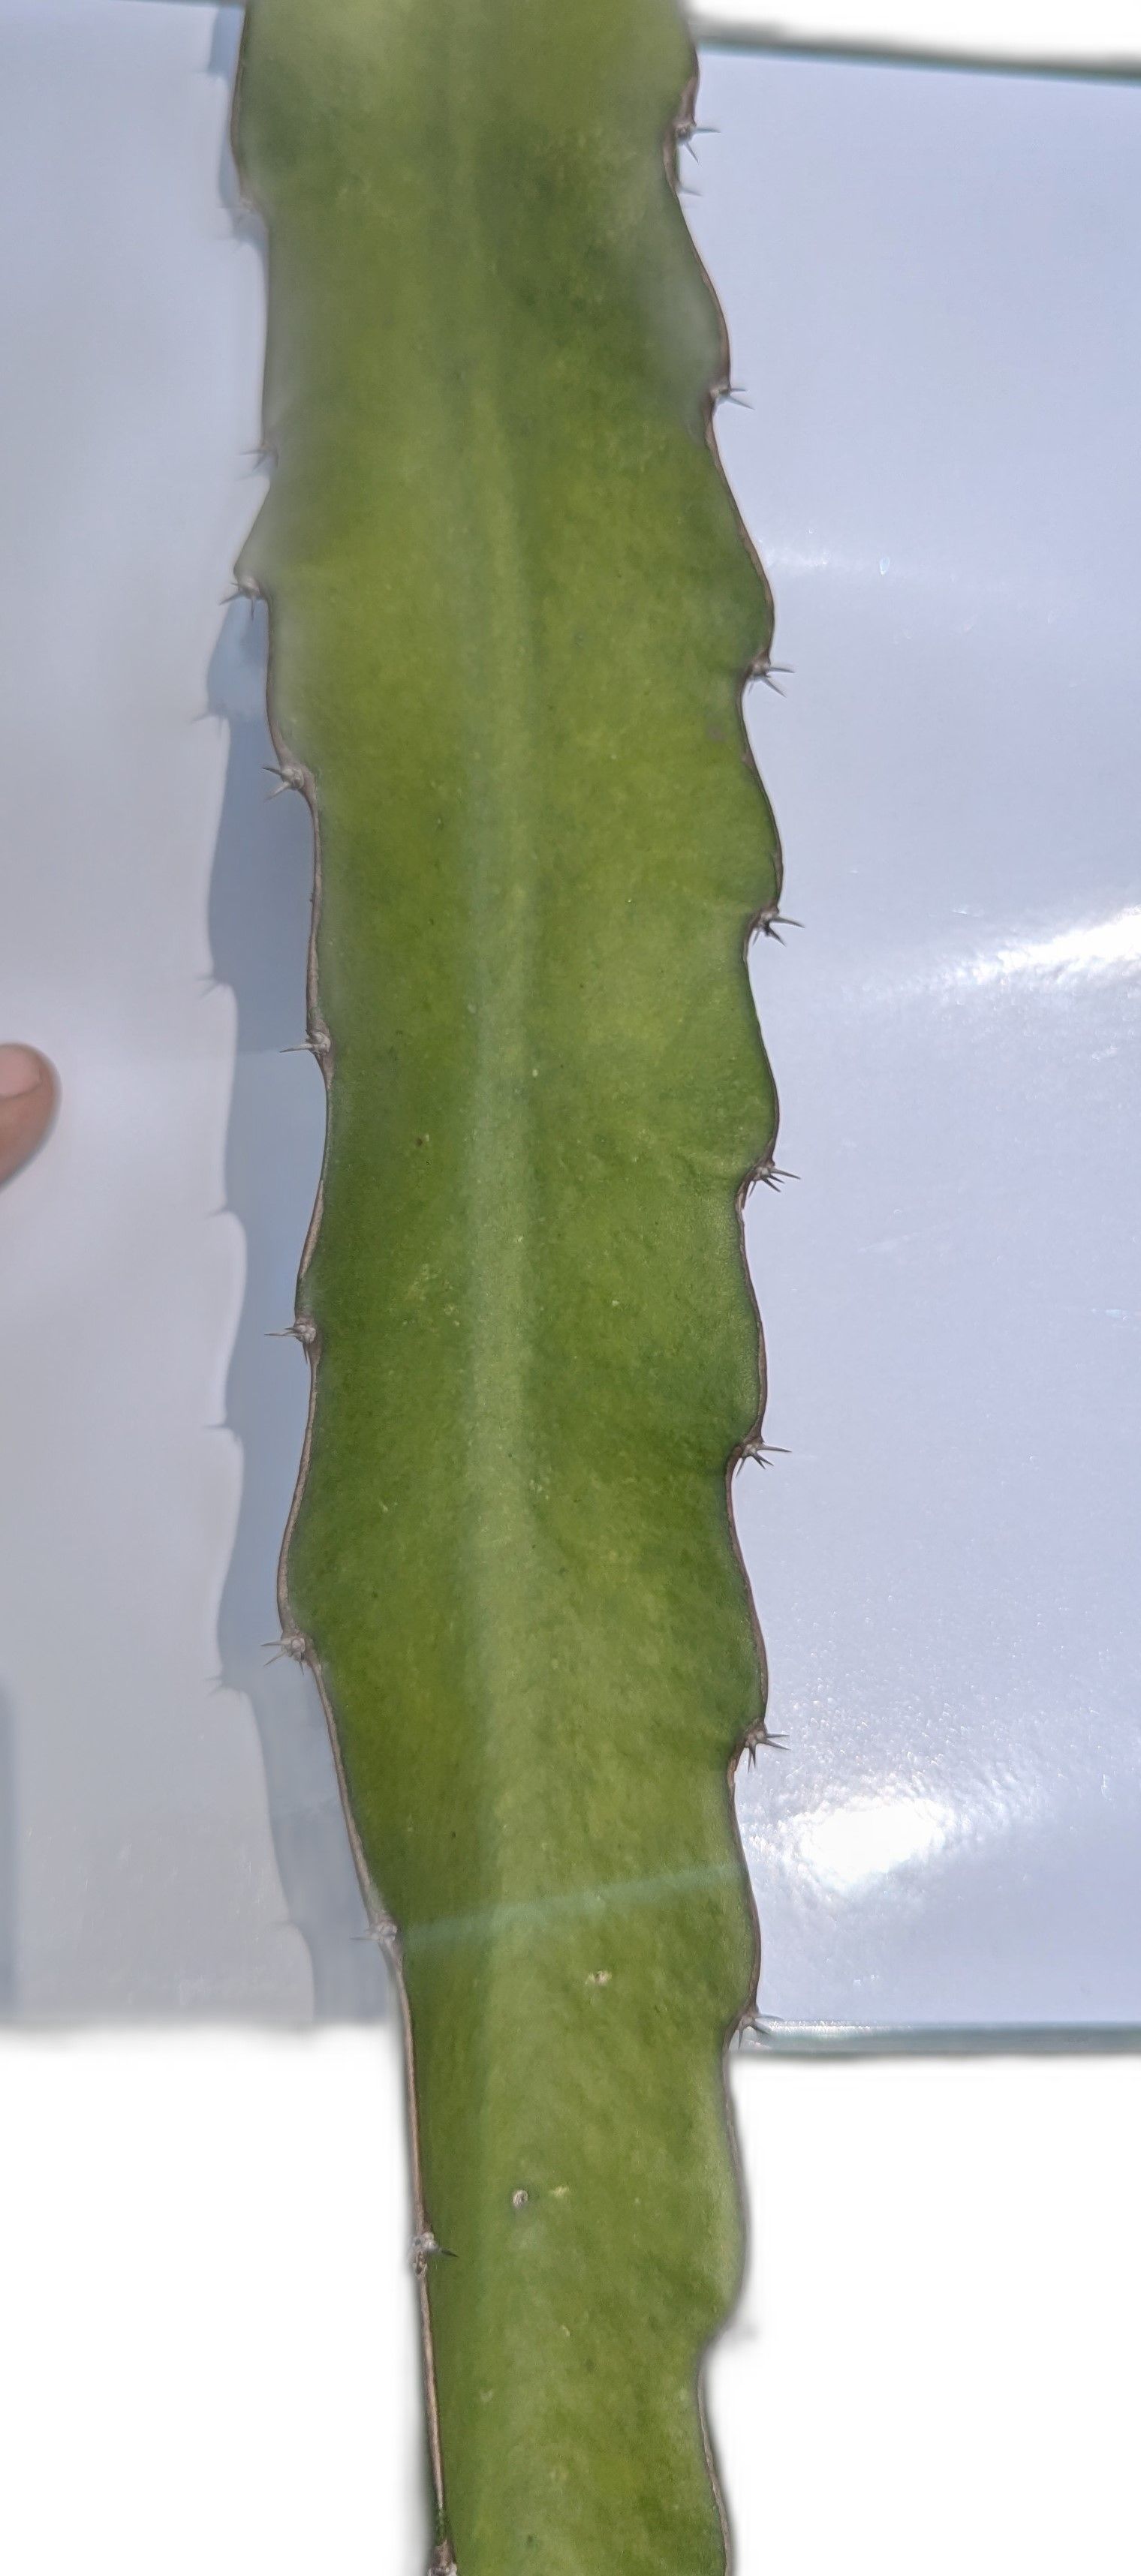
Label: Good leaf